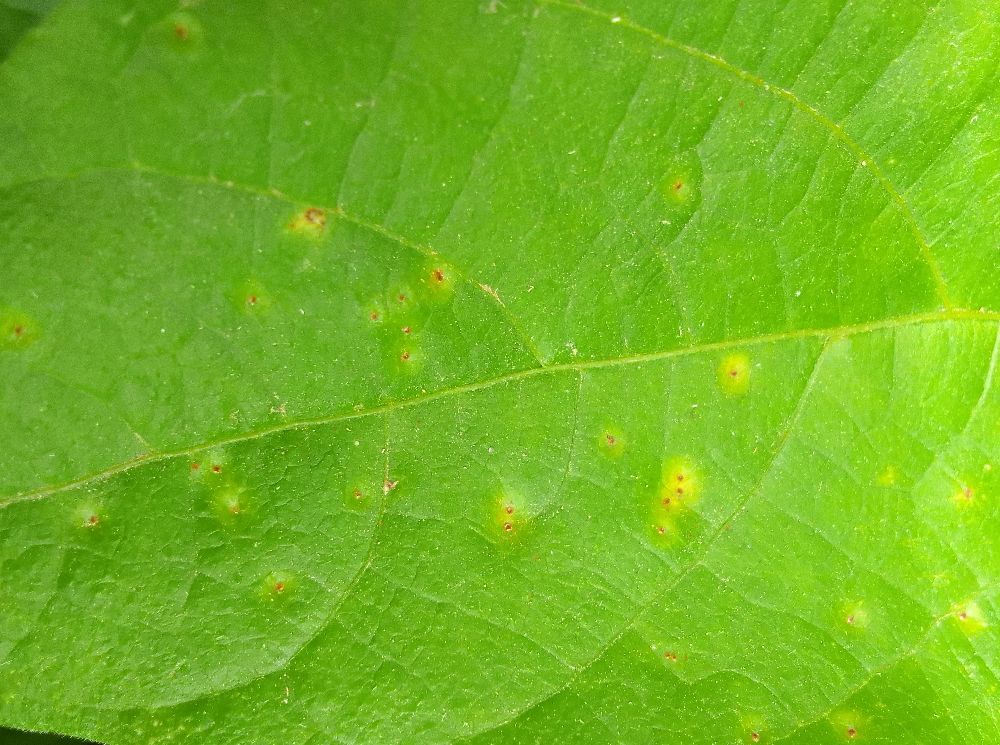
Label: rust